Participatory monitoring

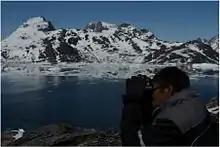
Scanning the sea off Greenland for seabirds as part of Greenland's documentation and management system PISUNA, a participatory monitoring programme

Participatory monitoring (also known as collaborative monitoring, community-based monitoring, locally based monitoring, or volunteer monitoring) is the regular collection of measurements or other kinds of data (monitoring), usually of natural resources and biodiversity, undertaken by local residents of the monitored area, who rely on local natural resources and thus have more local knowledge of those resources. Those involved usually live in communities with considerable social cohesion, where they regularly cooperate on shared projects.